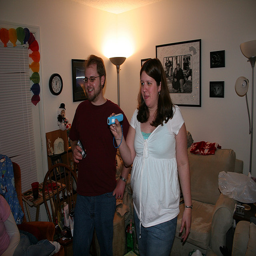
A man and a woman standing next to each other in a  living room.
A pregnant lady and man standing in the middle of their living room.
There are two people playing a video game in a room.
A pregnant woman and a man in a living room.
A couple of people standing in a room with a remote.